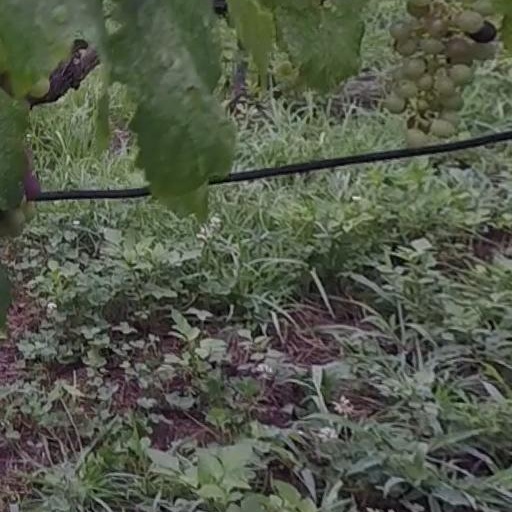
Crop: grape